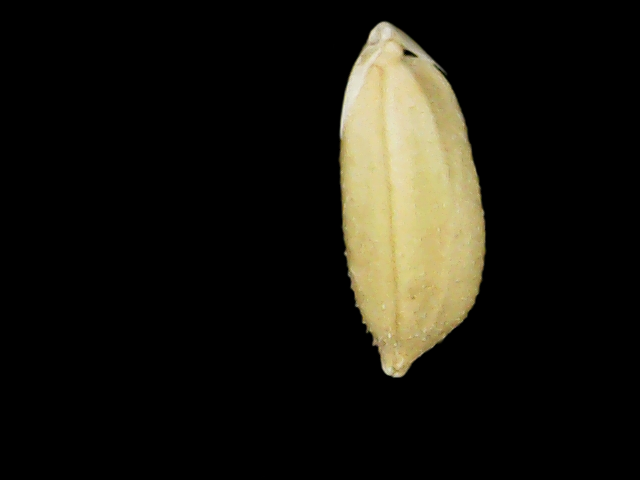
Rice variety: Binadhan10